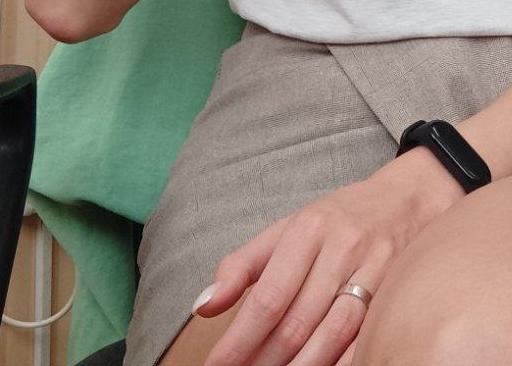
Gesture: no_gesture